Deputies of the 9th Saeima

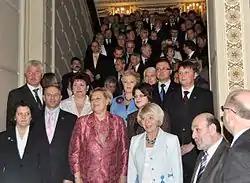
Deputies of the 9th Saeima group picture

The Deputies of the 9th Saeima are the 100 deputies or members of the parliament of Latvia, the Saeima. Ninety-nine of those elected to 9th Saeima began their term on 7 November 2006, and ended their term on 2 November 2010. However in total including deputies with mandates and others, the 9th Saeima had 116 working members.